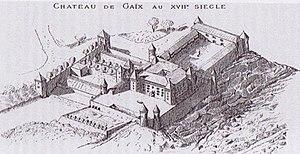
Le château de Gaïx se trouve sur la commune de Valdurenque, près de Castres dans le Tarn, en région Occitanie. C'est le siège d'une ancienne baronnie créée par Bernard-Aton IV Trencavel pour sa femme Cécile de Provence, fille du comte de Provence Bertrand II, et fondatrice de l'abbaye de l'Ardorel non loin de là, en 1124.